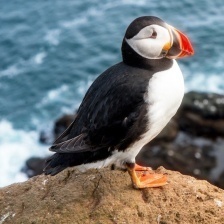
Species: PUFFIN
Scientific name: FRATERCULA